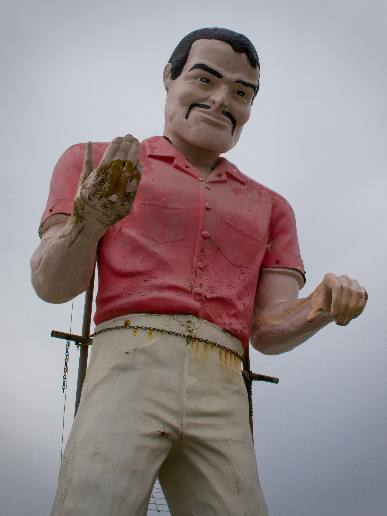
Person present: No